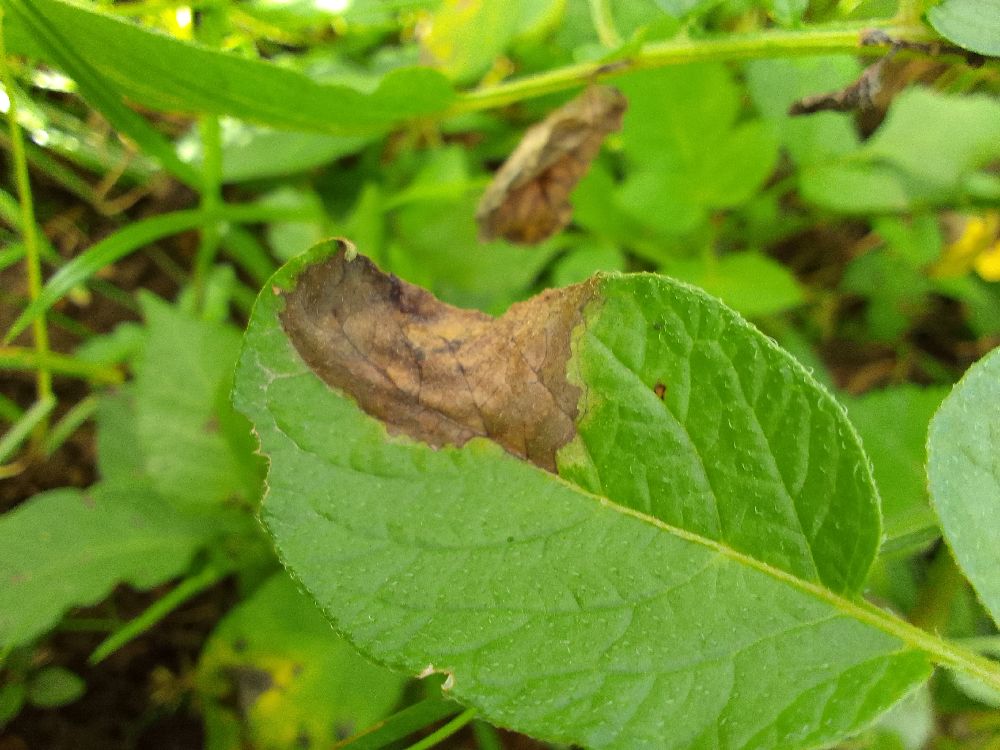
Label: Late blight